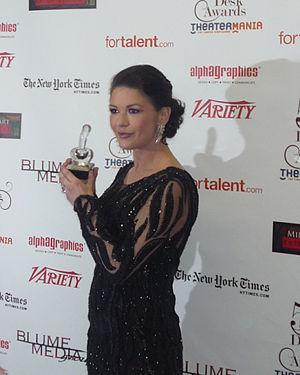
Catherine Zeta-Jones est une actrice, danseuse et chanteuse britannique, née le 25 septembre 1969 à Swansea.